Manhattan Romance

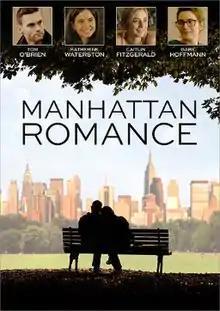

Manhattan Romance is a 2014 American romantic comedy-drama film directed and written by Tom O'Brien. The film stars Gaby Hoffmann, Katherine Waterston, Zach Grenier, Caitlin FitzGerald and Louis Cancelmi.